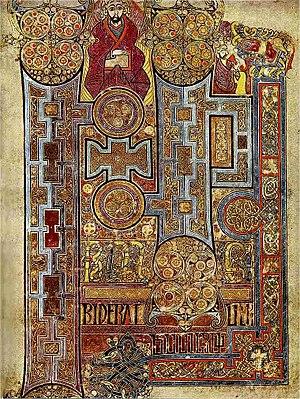
La littérature irlandaise est étonnamment prolifique. Pour un pays relativement petit, l’Irlande a fait une contribution disproportionnée au monde littéraire dans tous ses domaines. Les œuvres les plus connues en dehors du pays sont de langue anglaise ; les œuvres en irlandais continuent à constituer une partie de la littérature produite, même si l'ampleur de la littérature écrite en irlandais s'est radicalement réduite depuis le XVIIᵉ siècle. En sus de la tradition écrite, l'Irlande garde jusqu'à aujourd'hui une forte tradition orale de légendes et poésies celtiques, tous en irlandais.
Le Livre de Kells, également connu sous le nom de Grand Évangéliaire de saint Colomba, est un manuscrit illustré de motifs ornementaux et réalisé par des moines de culture celtique aux alentours de l'année 800.
L'abbaye de Kells est un ancien monastère situé à Kells, Comté de Meath, en Irlande, à 40 miles au nord de Dublin. Il fut fondé au début du IXᵉ siècle. Le célèbre Livre de Kells y fut conservé durant toute la période du Moyen Âge tardif ainsi qu'au début de la période moderne, jusque dans les années 1650, période à laquelle il quitta l'abbaye. Une part importante du Livre de Kells a pu être créée à cet endroit mais les historiens ne peuvent s'accorder sur la date exacte et les circonstances de sa création.
La 44ᵉ édition du Festival interceltique de Lorient, qui se déroule du 1ᵉʳ au 10 août 2014 à Lorient, est un festival réunissant plusieurs nations celtes. L'Irlande est la « nation » invitée, pour la troisième fois de l'histoire du festival, et celui-ci voit la venue du président irlandais Michael D. Higgins.